Andrew Barclay Sons & Co.

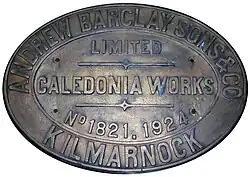
A brass makers plate from an 0-4-0 Andrew Barclay locomotive of 1925 which worked at a Mauchline colliery in Scotland

During 2007, the company's poor financial position compelled it into administration. Shortly thereafter, the company was acquired by the Loughborough-based engineering company Brush Traction through its parent, the FKI Group. To reflect its change in ownership, it was rebranded as Brush-Barclay.